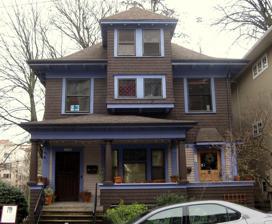
Building: Hazel Hall House
Country: United States of America
Year built: 1921
Historic building in Portland, Oregon, U.S. United States historic place Hazel Hall House U.S. National Register of Historic Places U.S. Historic district Contributing property Portland Historic Landmark Hazel Hall House in 2010 Location 104–106 NW 22nd Place Portland, Oregon Coordinates 45°31′26″N 122°41′50″W / 45.523967°N 122.697181°W / 45.523967; -122.697181 Built 1921 Architect Adolph F. Peterson Architectural style Bungalow/Craftsman Part of Alphabet Historic District ( ID00001293 ) NRHP reference No. 91000813 Added to NRHP June 19, 1991 The Hazel Hall House is in northwest Portland , in the U.S. state of Oregon . It is listed on the National Register of Historic Places . It was the home of poet Hazel Hall . See also National Register of Historic Places listings in Northwest Portland, Oregon References